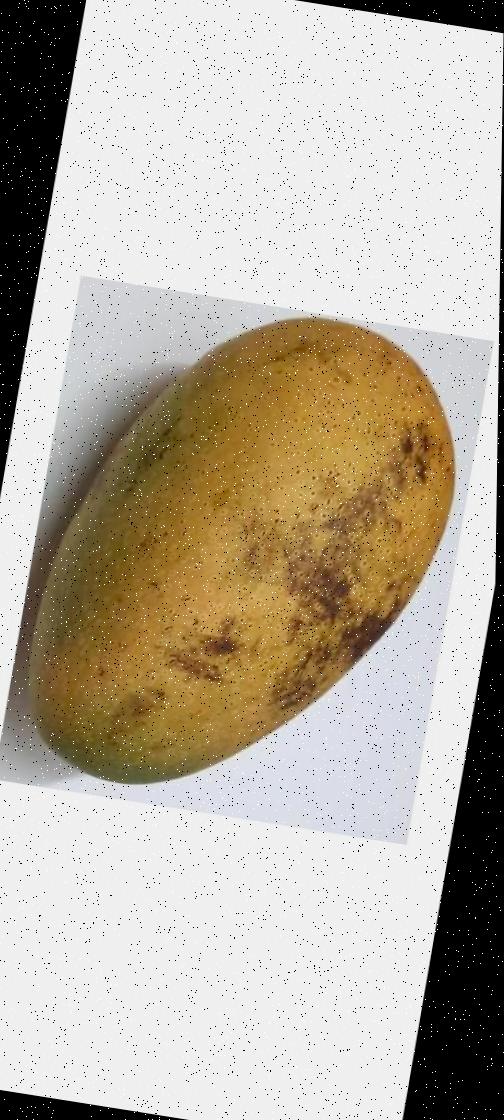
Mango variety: Ashshina Classic